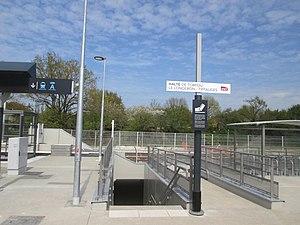
Entrée de la halte de Torfou - Le Longeron - Tiffauges, vue côté route de Clisson.
Torfou est une ancienne commune française située dans le département de Maine-et-Loire, en région Pays de la Loire, devenue le 15 décembre 2015 une commune déléguée au sein de la commune nouvelle de Sèvremoine.
La gare de Torfou - Le Longeron - Tiffauges est une gare ferroviaire française de la ligne de Clisson à Cholet, située sur le territoire de la commune déléguée de Torfou, intégrée à Sèvremoine, dans le département de Maine-et-Loire, en région Pays de la Loire. Son nom se réfère aux bourgs de Torfou, Le Longeron et Tiffauges, qui se trouvent aux alentours.